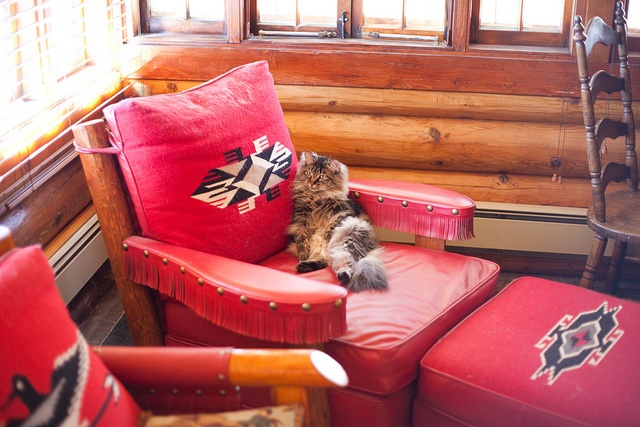
A cat laying on top of a red chair with a red foot stool.
a cat sitting in a red chair by the window
A fluffy cat sleeping on a red couch
A fluffy cat sits up in a chair in a living area.
a fluffy  cat laying back in a big red chair